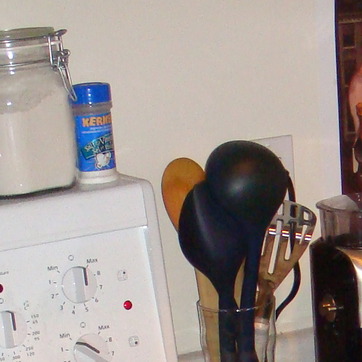
Material: wood